Gas-fired power plant

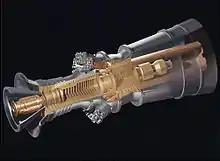
GE H series power generation gas turbine: in combined cycle configuration, its highest thermodynamic efficiency is 62.22%

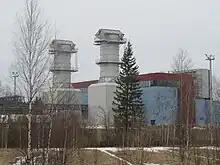
Fingrid Oyj's gas turbine power plant in Forssa, Finland

Industrial gas turbines differ from aeronautical designs in that the frames, bearings, and blading are of heavier construction. They are also much more closely integrated with the devices they power—often an electric generator—and the secondary-energy equipment that is used to recover residual energy (largely heat).